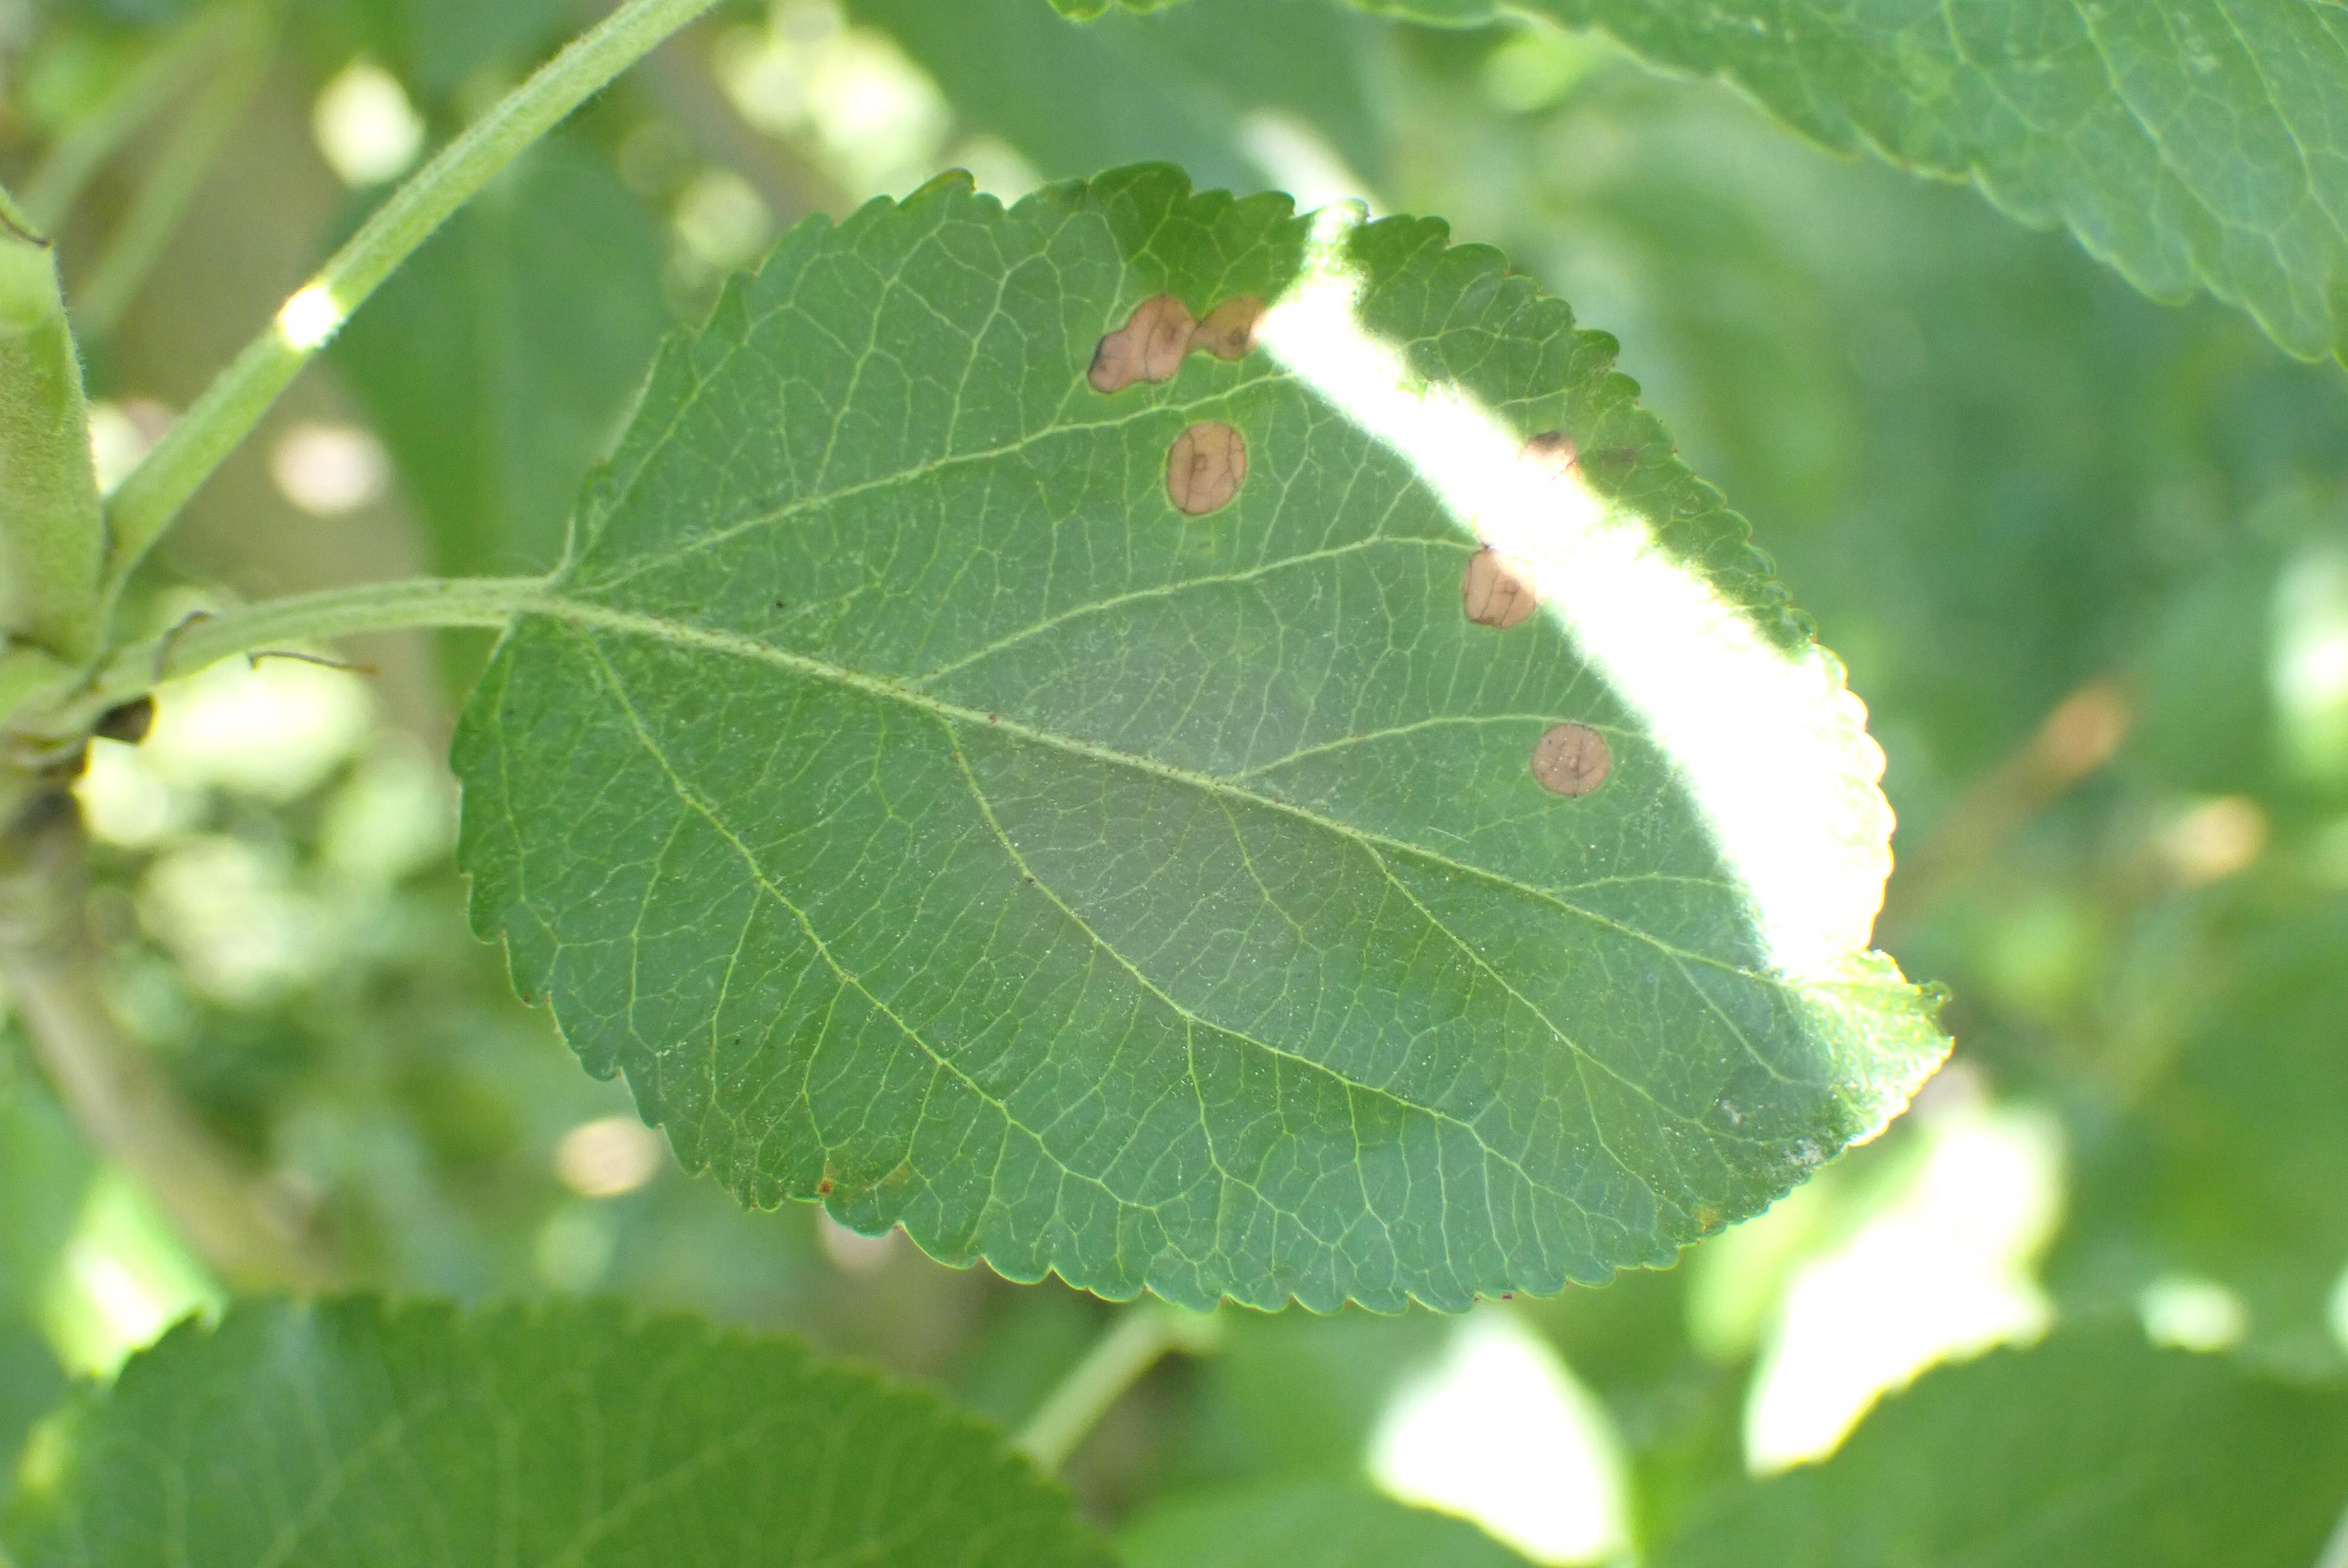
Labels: frog_eye_leaf_spot